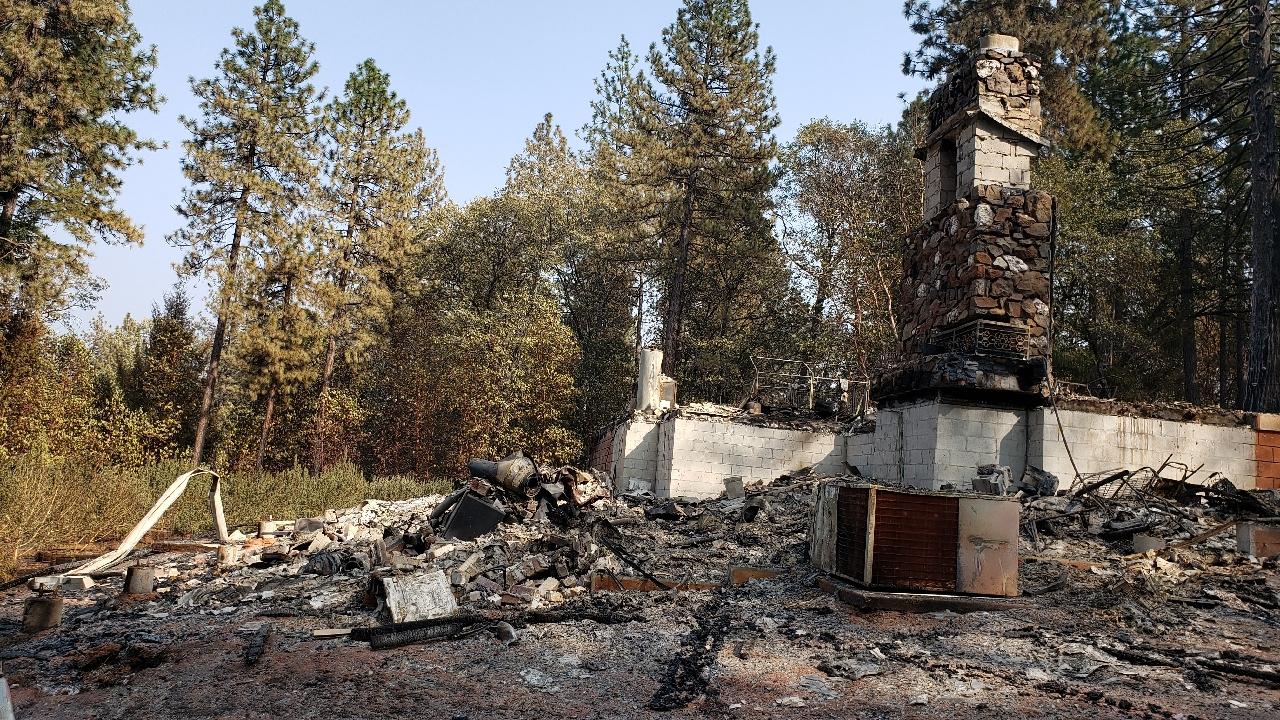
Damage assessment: destroyed